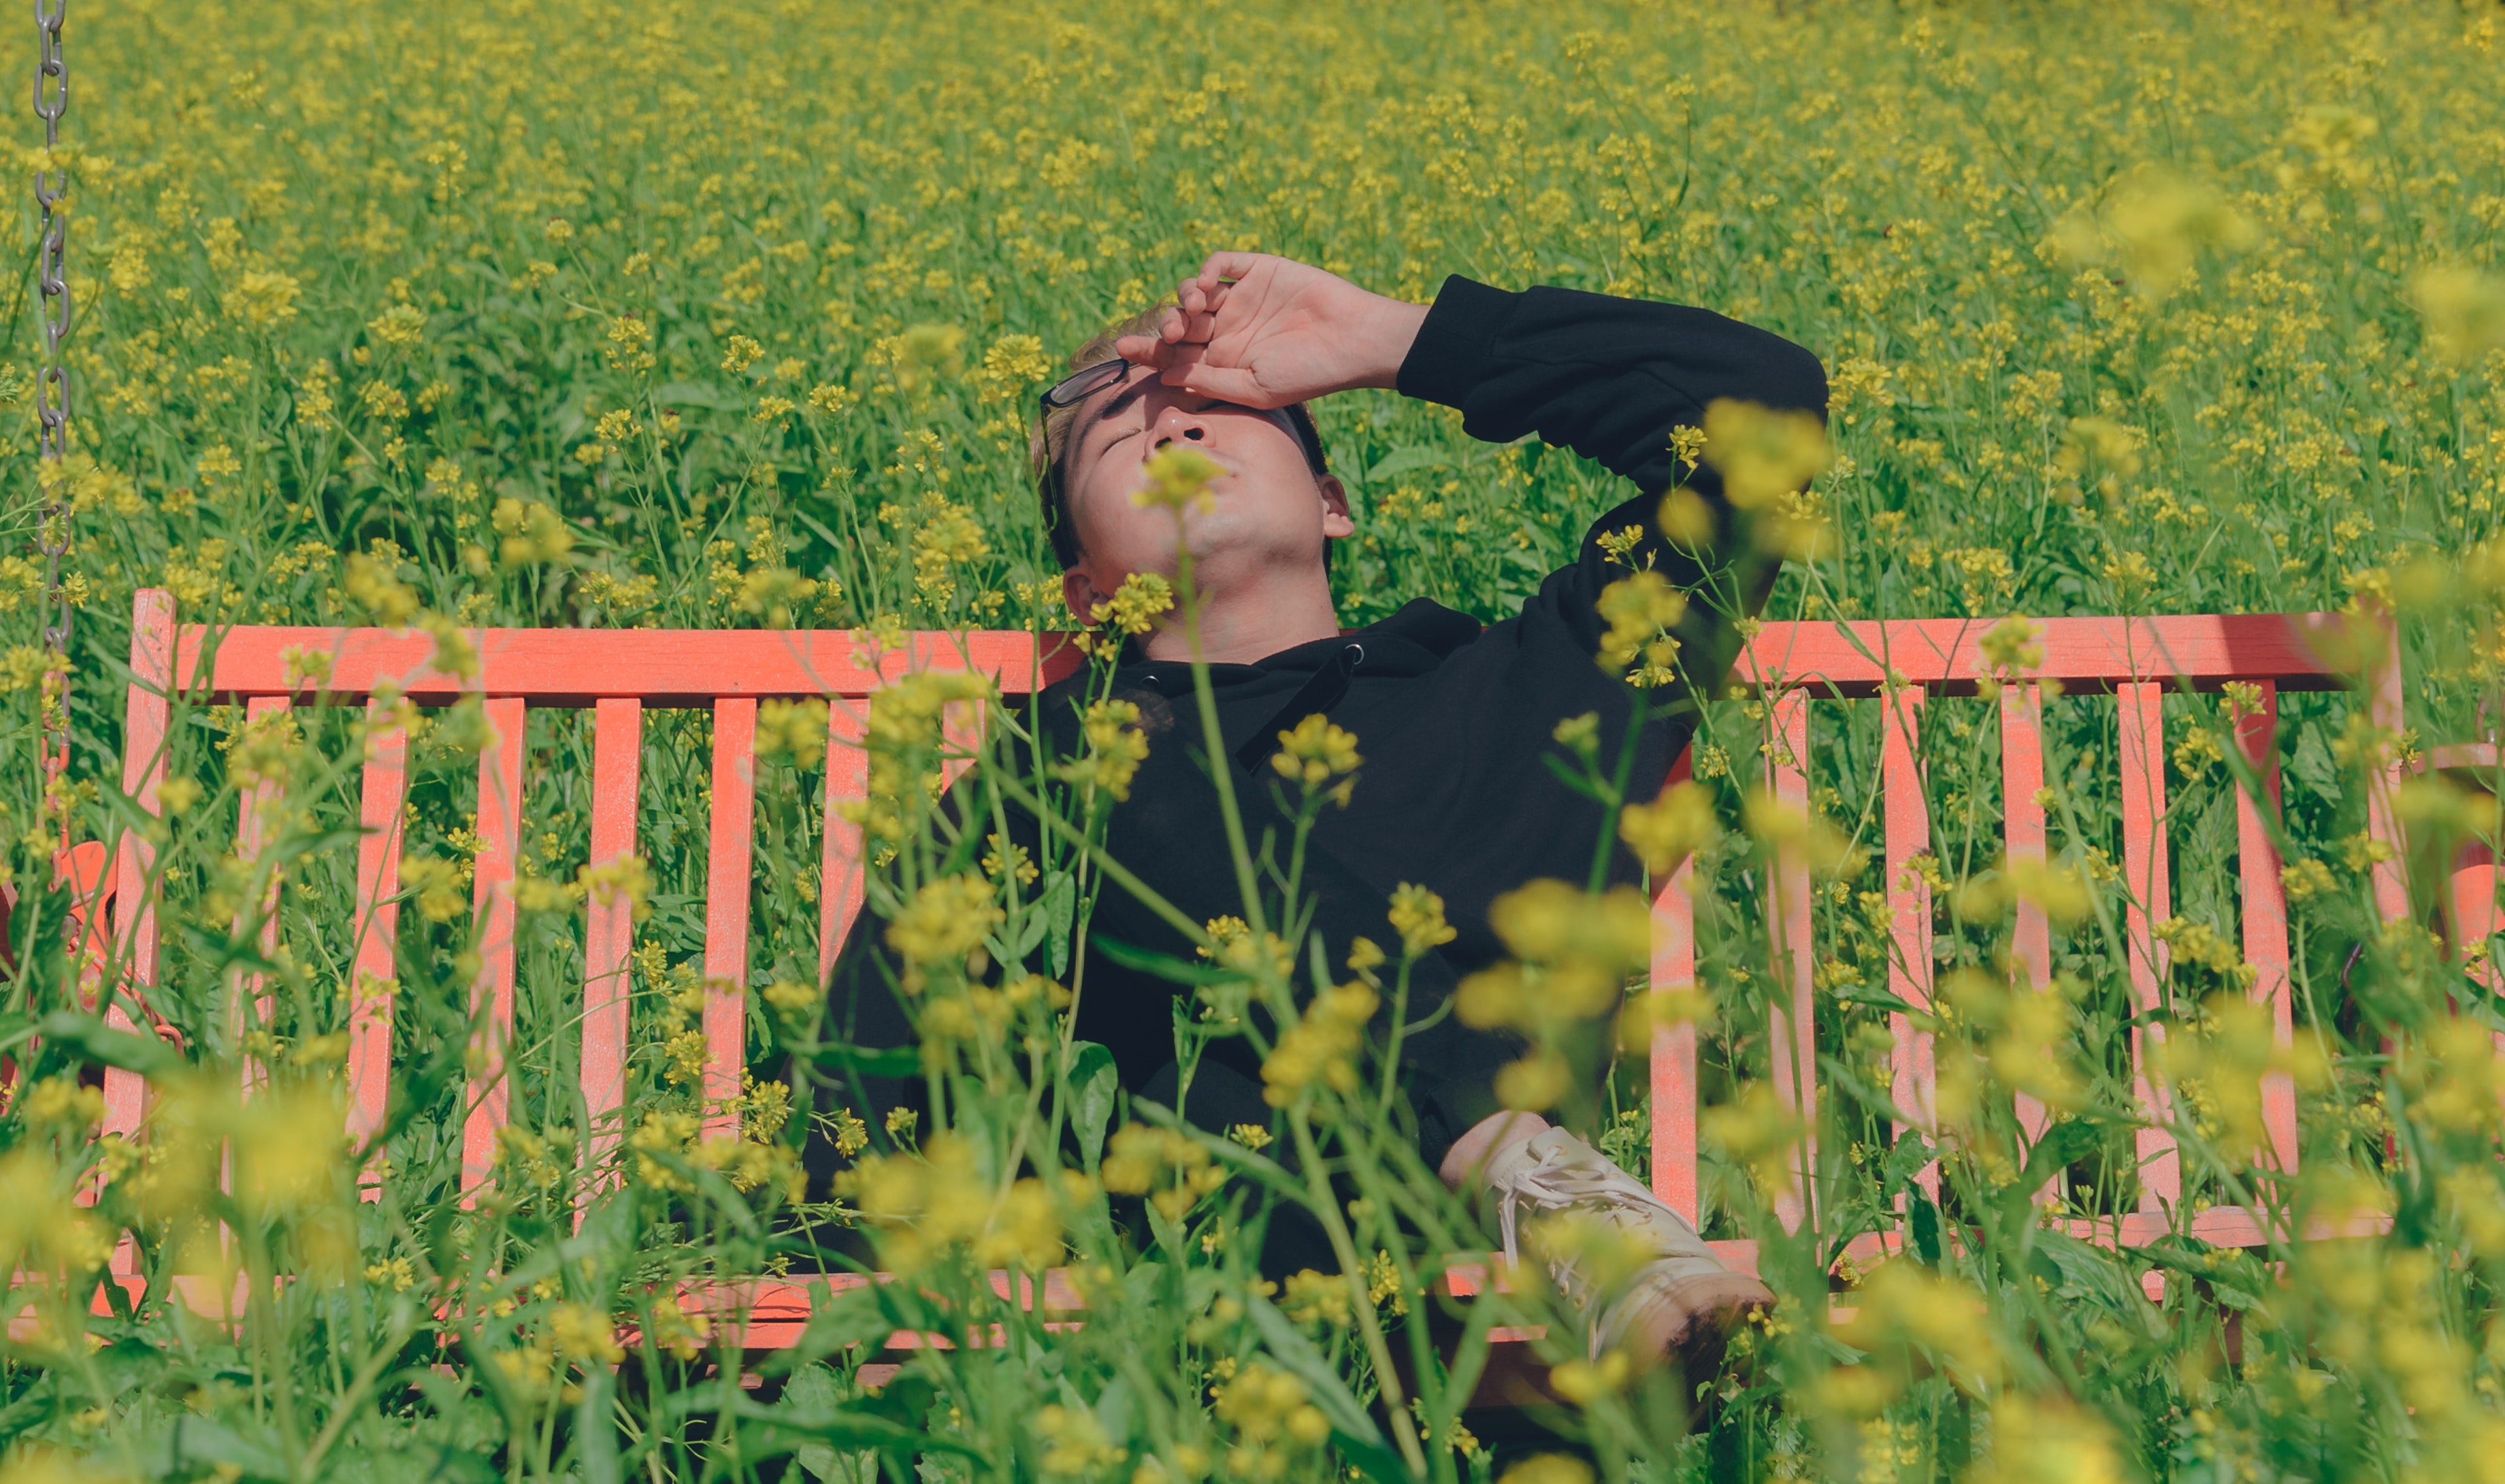
People in nature, green, yellow, grass, meadow, field, mustard plant, spring, rapeseed, grass family, plant, happy, grassland, wildflower, summer, flower, smile, mustard and cabbage family, photography, sitting, sunlight, vegetable, farm, crop, canola, pasture, portrait, prairie, brassica, fence